Magnolia Hotel (Dallas, Texas)

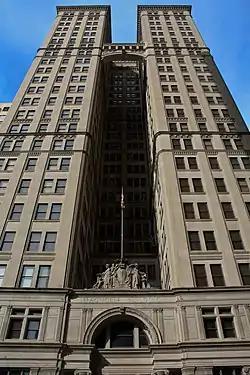
Magnolia Building in 2009

The Magnolia Hotel (sometimes called the Magnolia Building, originally the Magnolia Petroleum Building) is a 29-story, Beaux-Arts style, upscale hotel in the Main Street District of downtown Dallas, Texas, that for many years was the tallest building in the state after surpassing the Adolphus Hotel. The structure is a Dallas Landmark and is listed on the National Register of Historic Places.